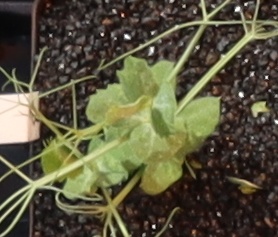
Label: Field Pea